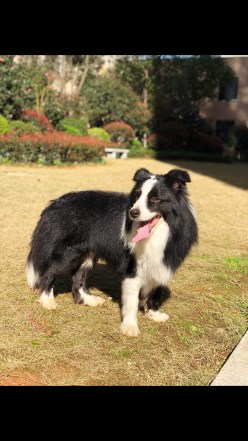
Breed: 2594-n000109-Border_collie